Bel Riose

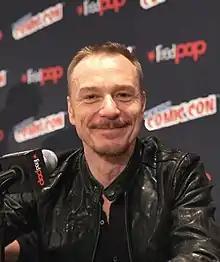
Ben Daniels portrays Bel Riose in the 2021 TV series.

Riose is portrayed by Ben Daniels in season two of the 2021 Apple TV+ television series adaptation "Foundation". He is the last great general of the Superliminal Fleet, imprisoned by Emperor Cleon for breaking orders to save troops, despite still achieving a victory. Riose is described as "noble to a fault, but his fealty to the Galactic Empire is waning." The Empire has learned that the Foundation has not been destroyed as had been previously believed, and is in fact flourishing and amassing influence. Riose, known to be ruthless and unpredictable, seems the perfect military leader to set upon the Foundation, but he is also bitter toward the Empire. Sean T. Collins of "Decider" wrote, "I enjoyed Bel Riose's case for rejoining the government that destroyed him even though Empire clearly fears his strength: As the only human whom Cleon does "not" see as dispensable, it's his responsibility to protect the citizens of the Empire, since Empire himself cannot and will not."